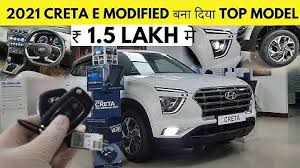
Label: noambulance